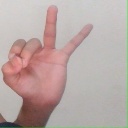
अक्षर: ण